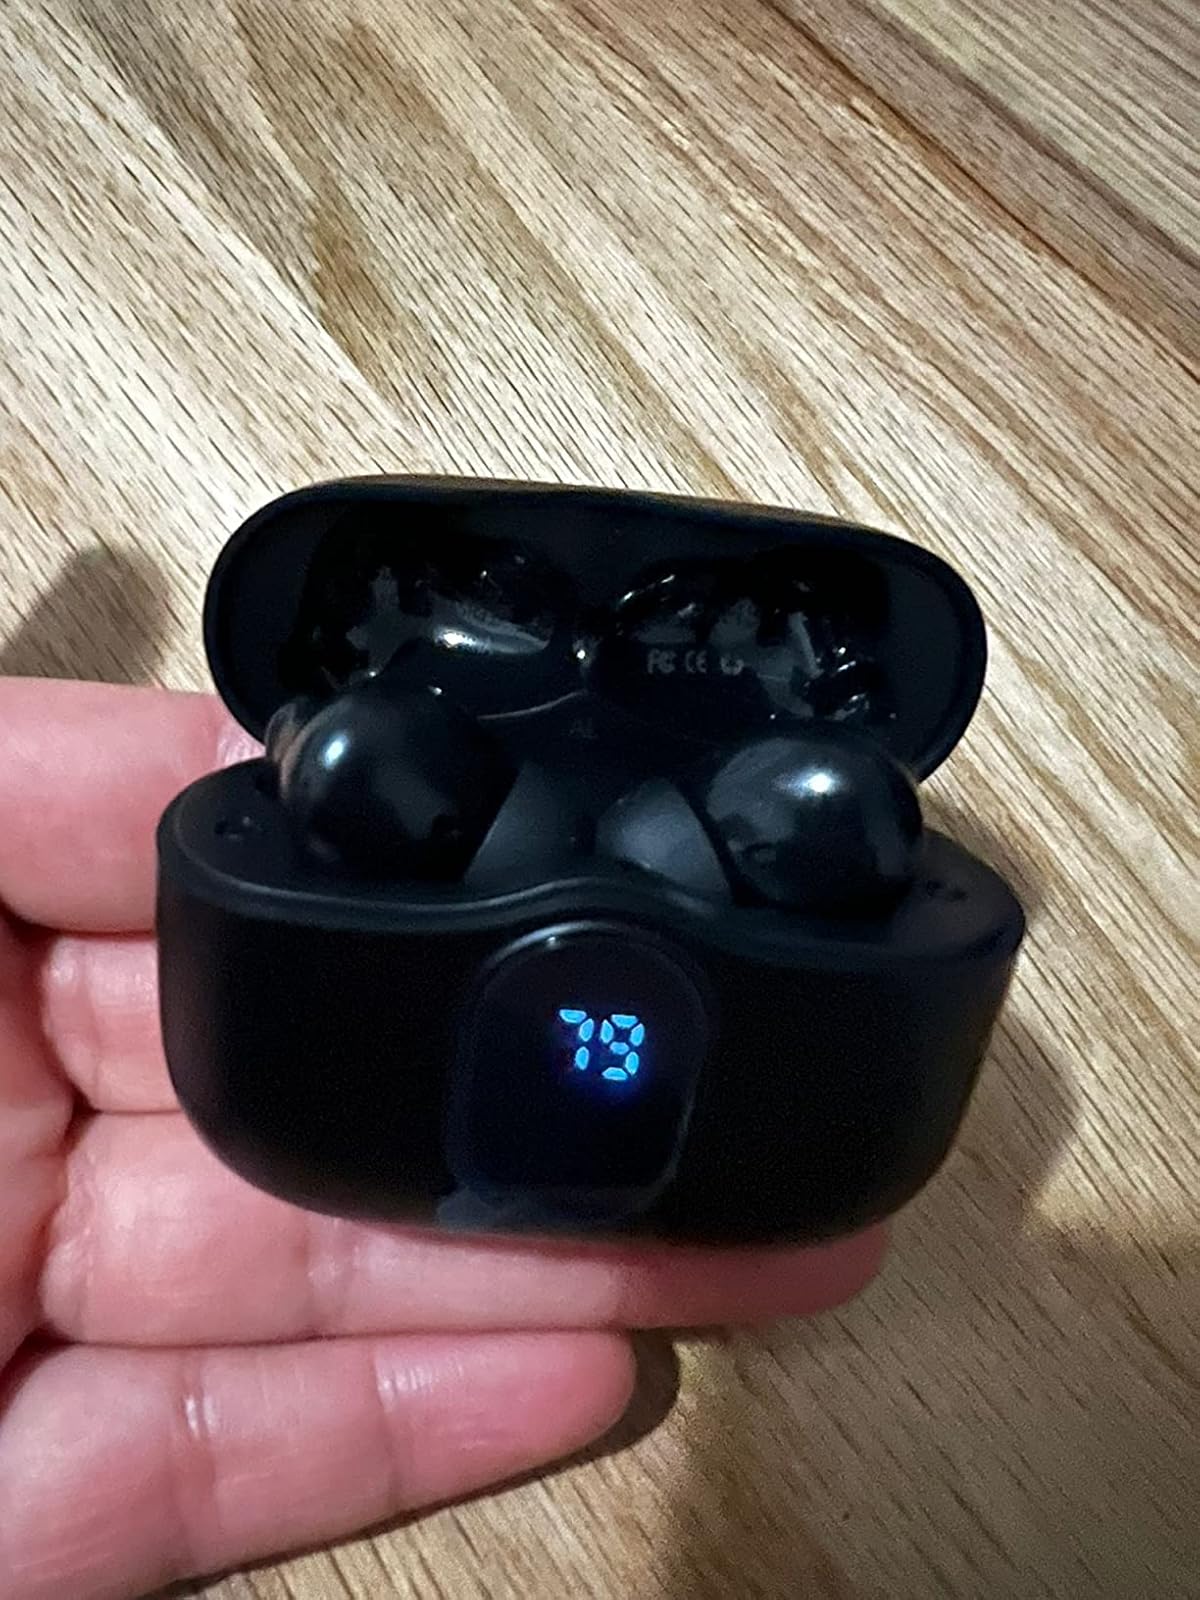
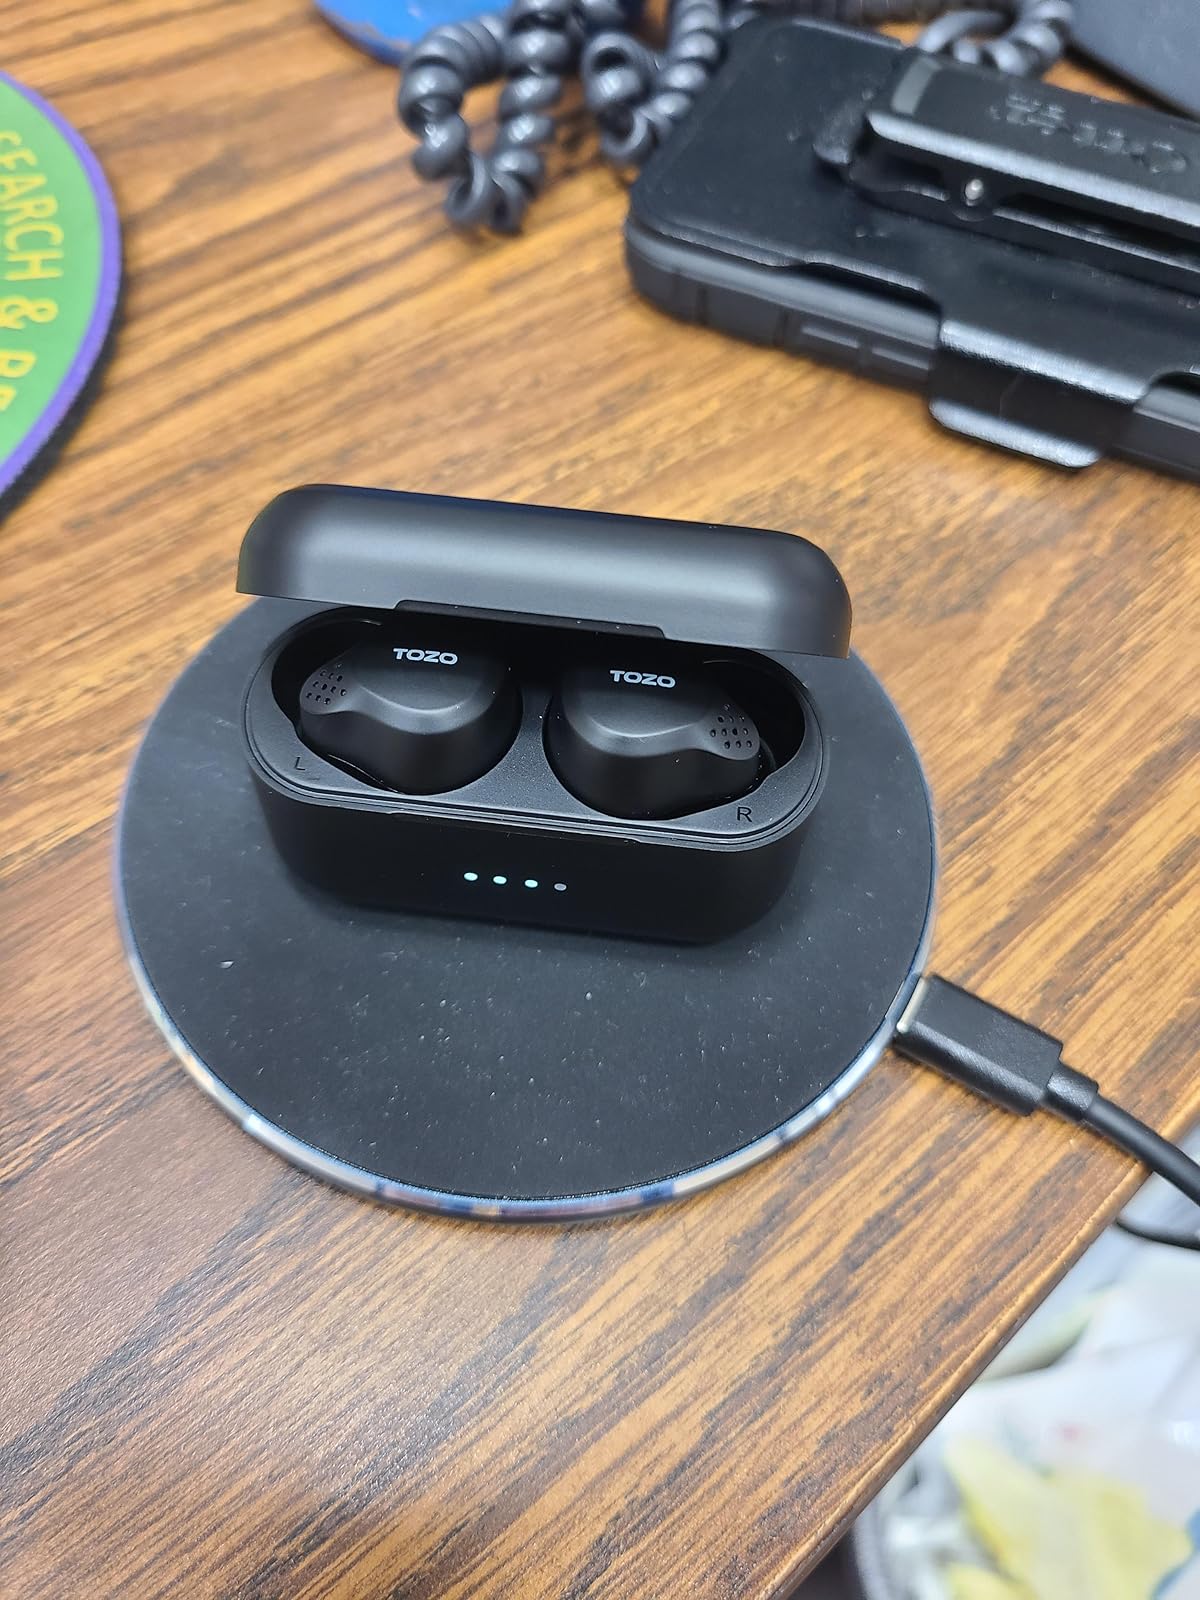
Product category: earbuds
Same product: no